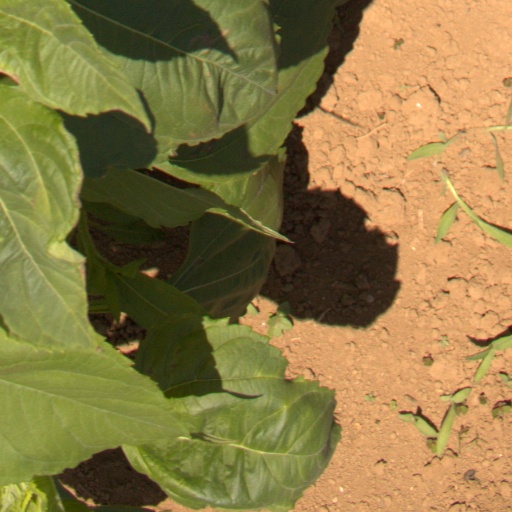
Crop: Jerusalem artichoke